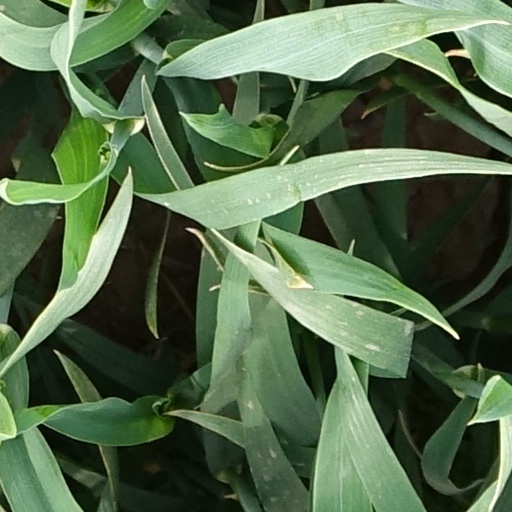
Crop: wheat